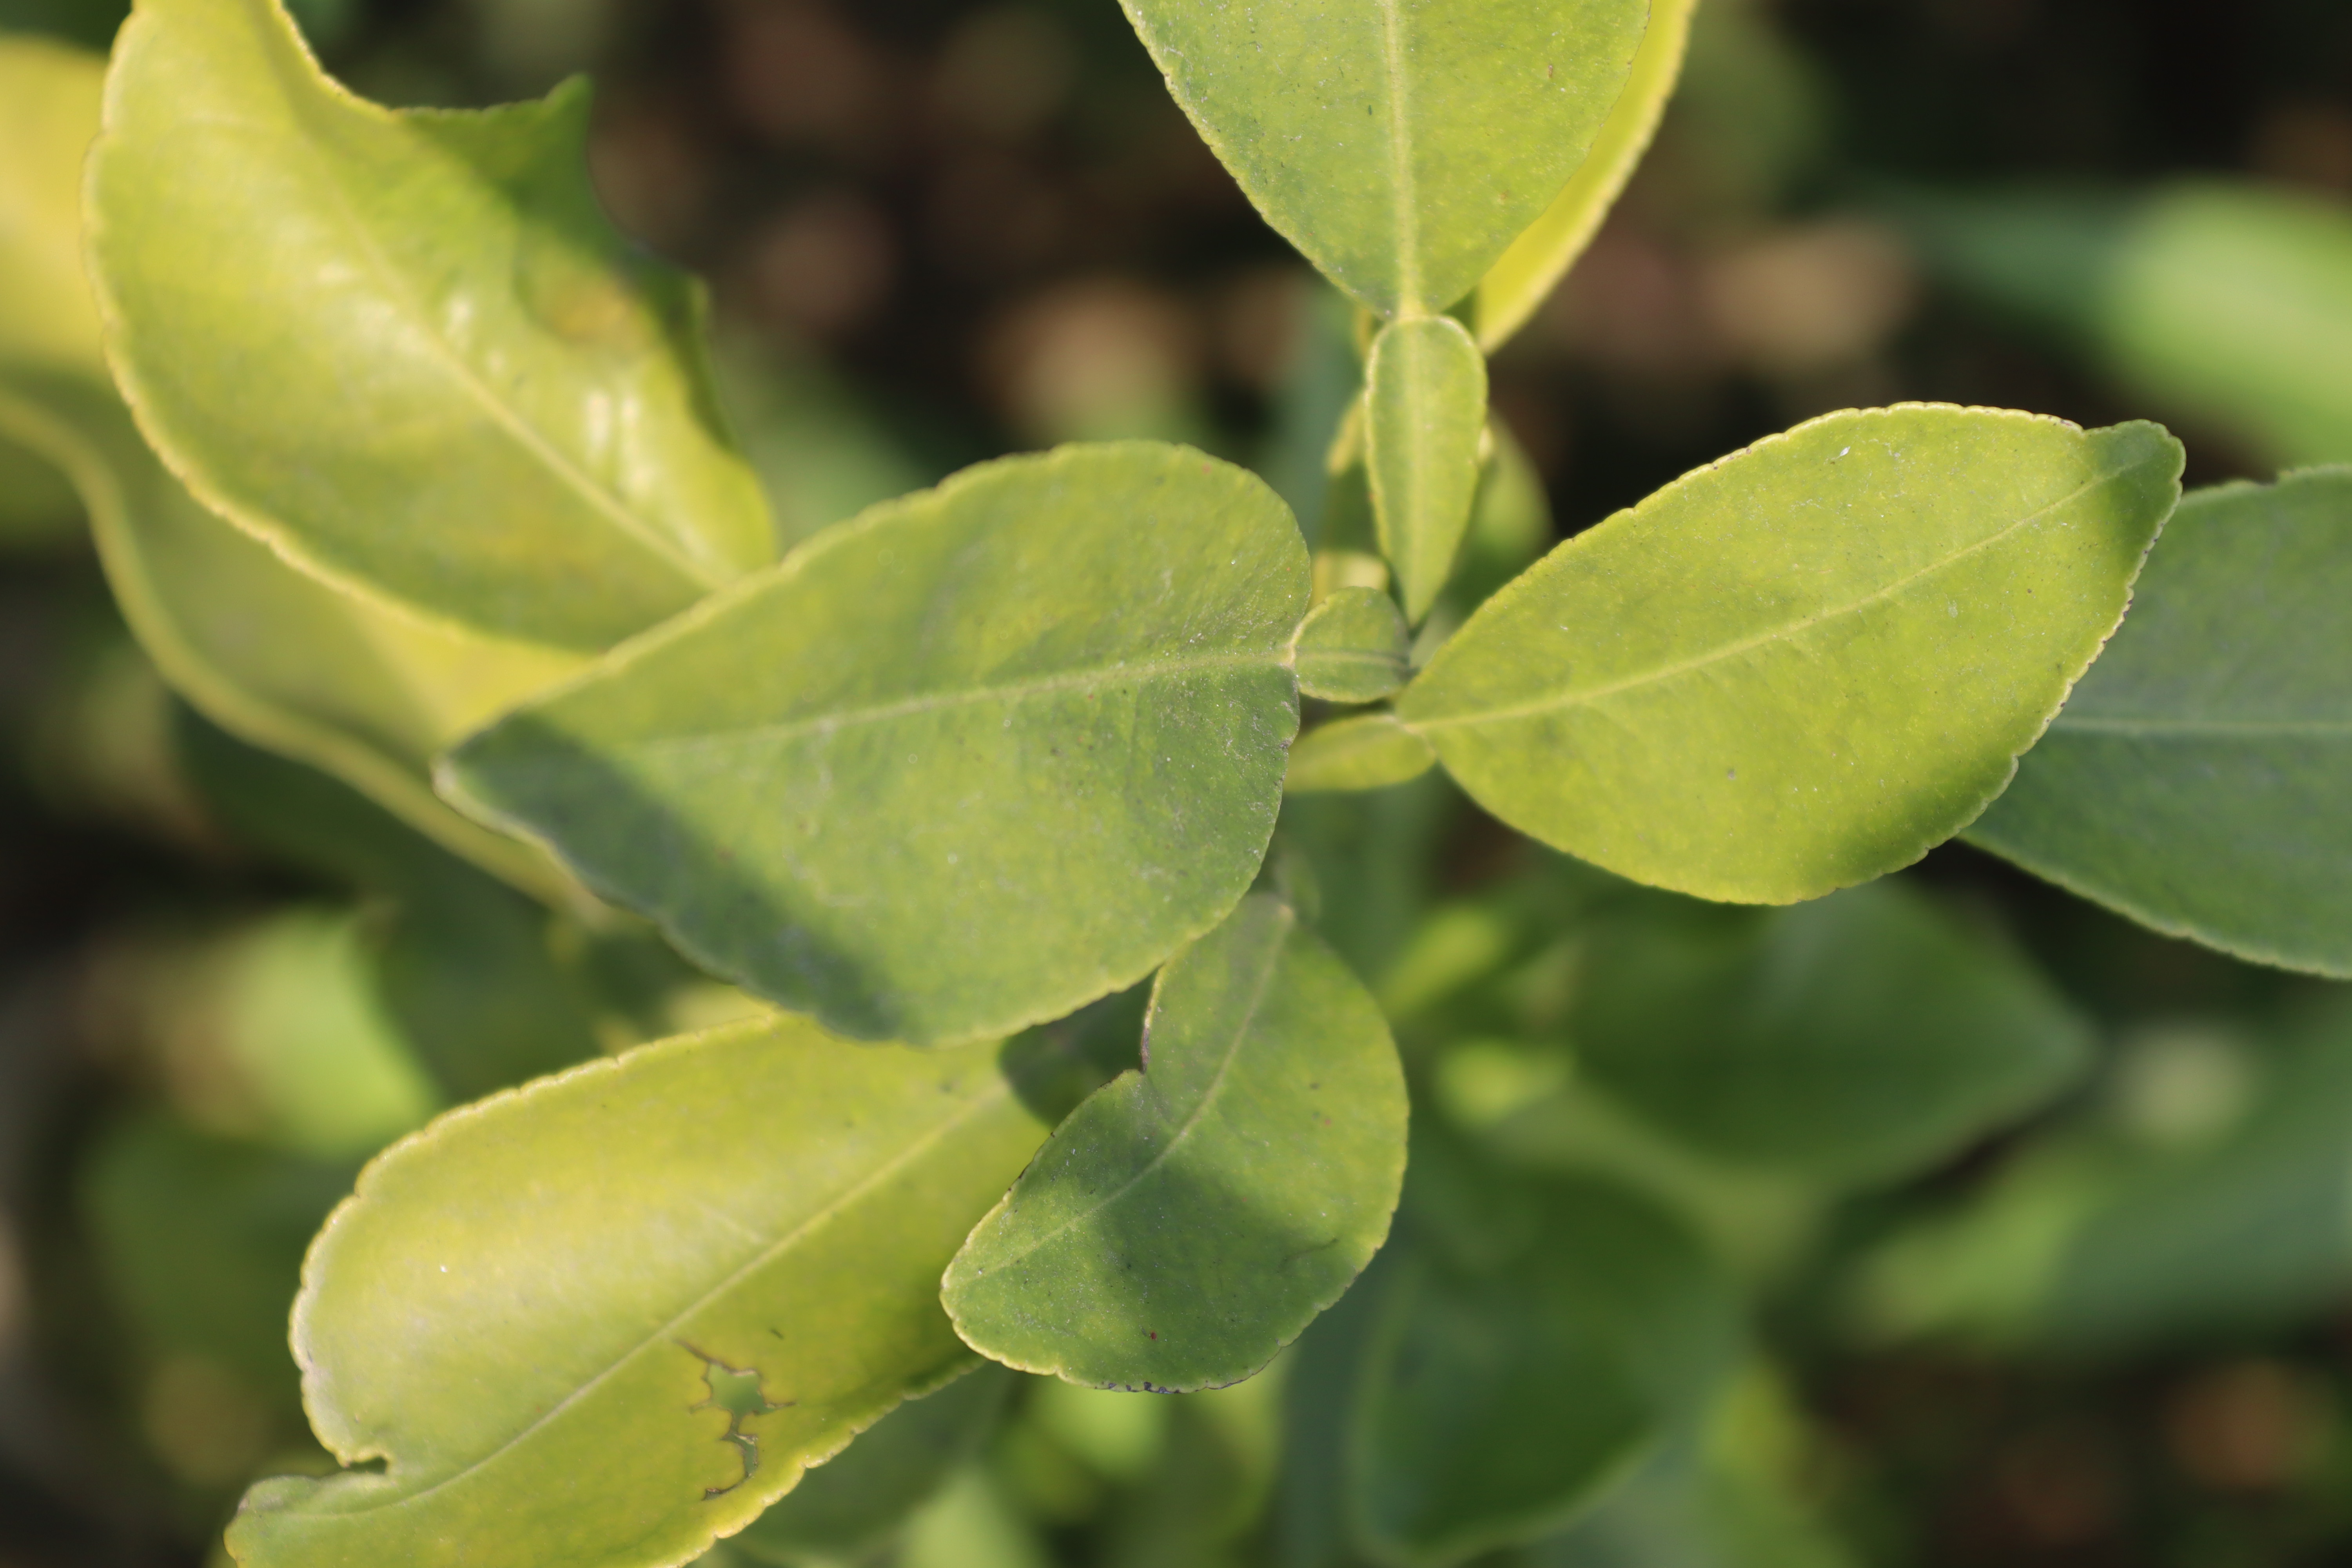
Mandarin leaf variety: Nagpuri